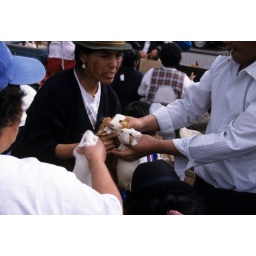
Trying to decide on a purchase at the small animal market in Otavalo Ecuador